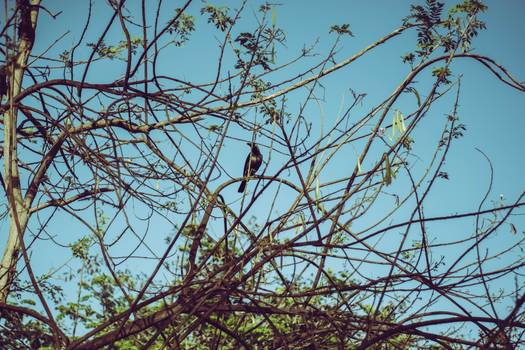
Label: No Watermark